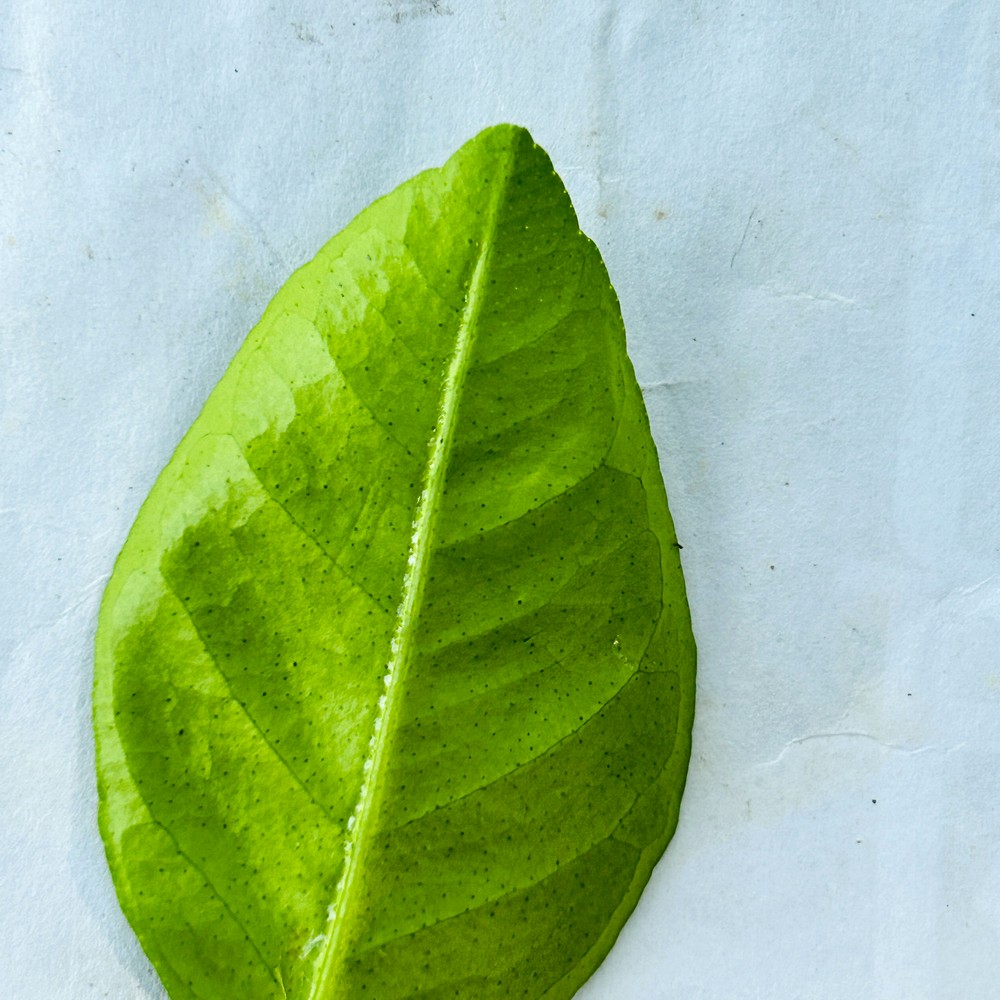
Label: Sooty Mould